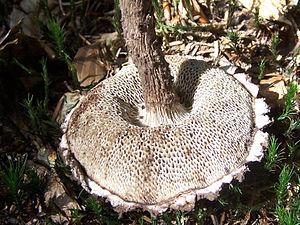
Strobilomyces strobilaceus, le bolet pomme de pin, est une espèce de champignons basidiomycètes de l'hémisphère nord du genre Strobilomyces dans la famille des Boletacées.